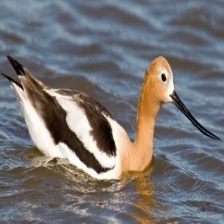
Species: AMERICAN AVOCET
Scientific name: PSITTACULA EUPATRIA